Al Marmoom Desert Conservation Reserve

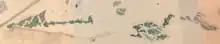
An aerial view of the Al Qudra Lakes

Its announcement, in January 2018, followed public concern regarding the fouling of the area by tourists as well as a number of deaths of birds and fish in the lakes.